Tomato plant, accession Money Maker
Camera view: horizontal (90 deg, fisheye); turntable rotation: 330 degrees
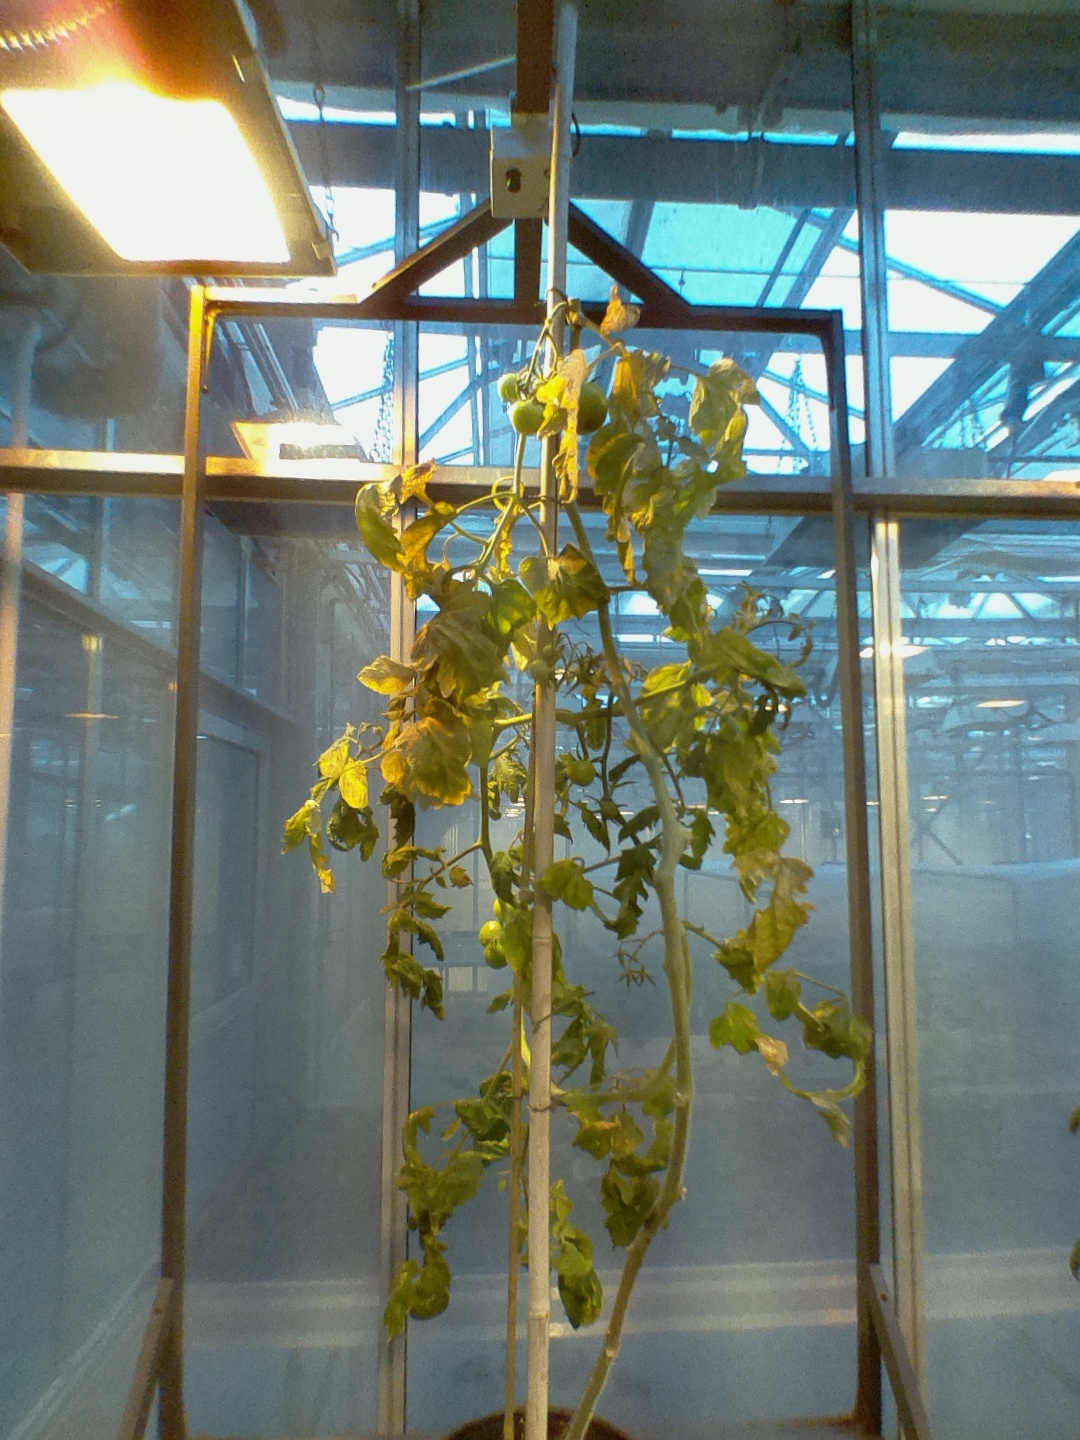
BBCH growth stage 79: 90% -100% of final fruit size